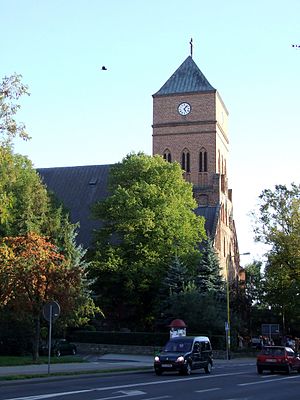
Pyrzyce
Pyrzyce er en by i det vestlige Polen, i zachodniopomorskie voivodskab. Pyrzyce ligger mellem Stargard Szczeciński og Schwedt.